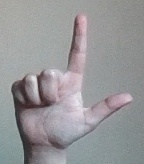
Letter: laam